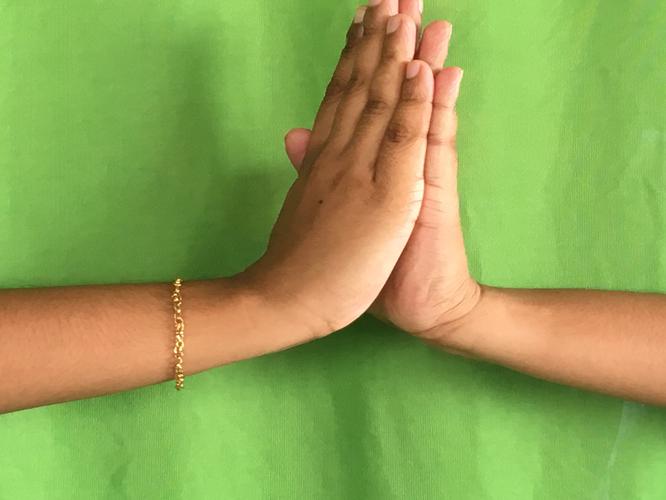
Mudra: Anjali
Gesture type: double_hand